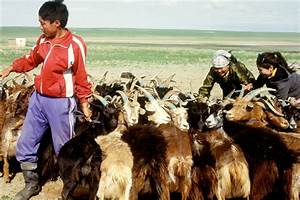
Label: pecora